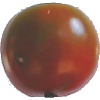
Label: Tomato Maroon 1